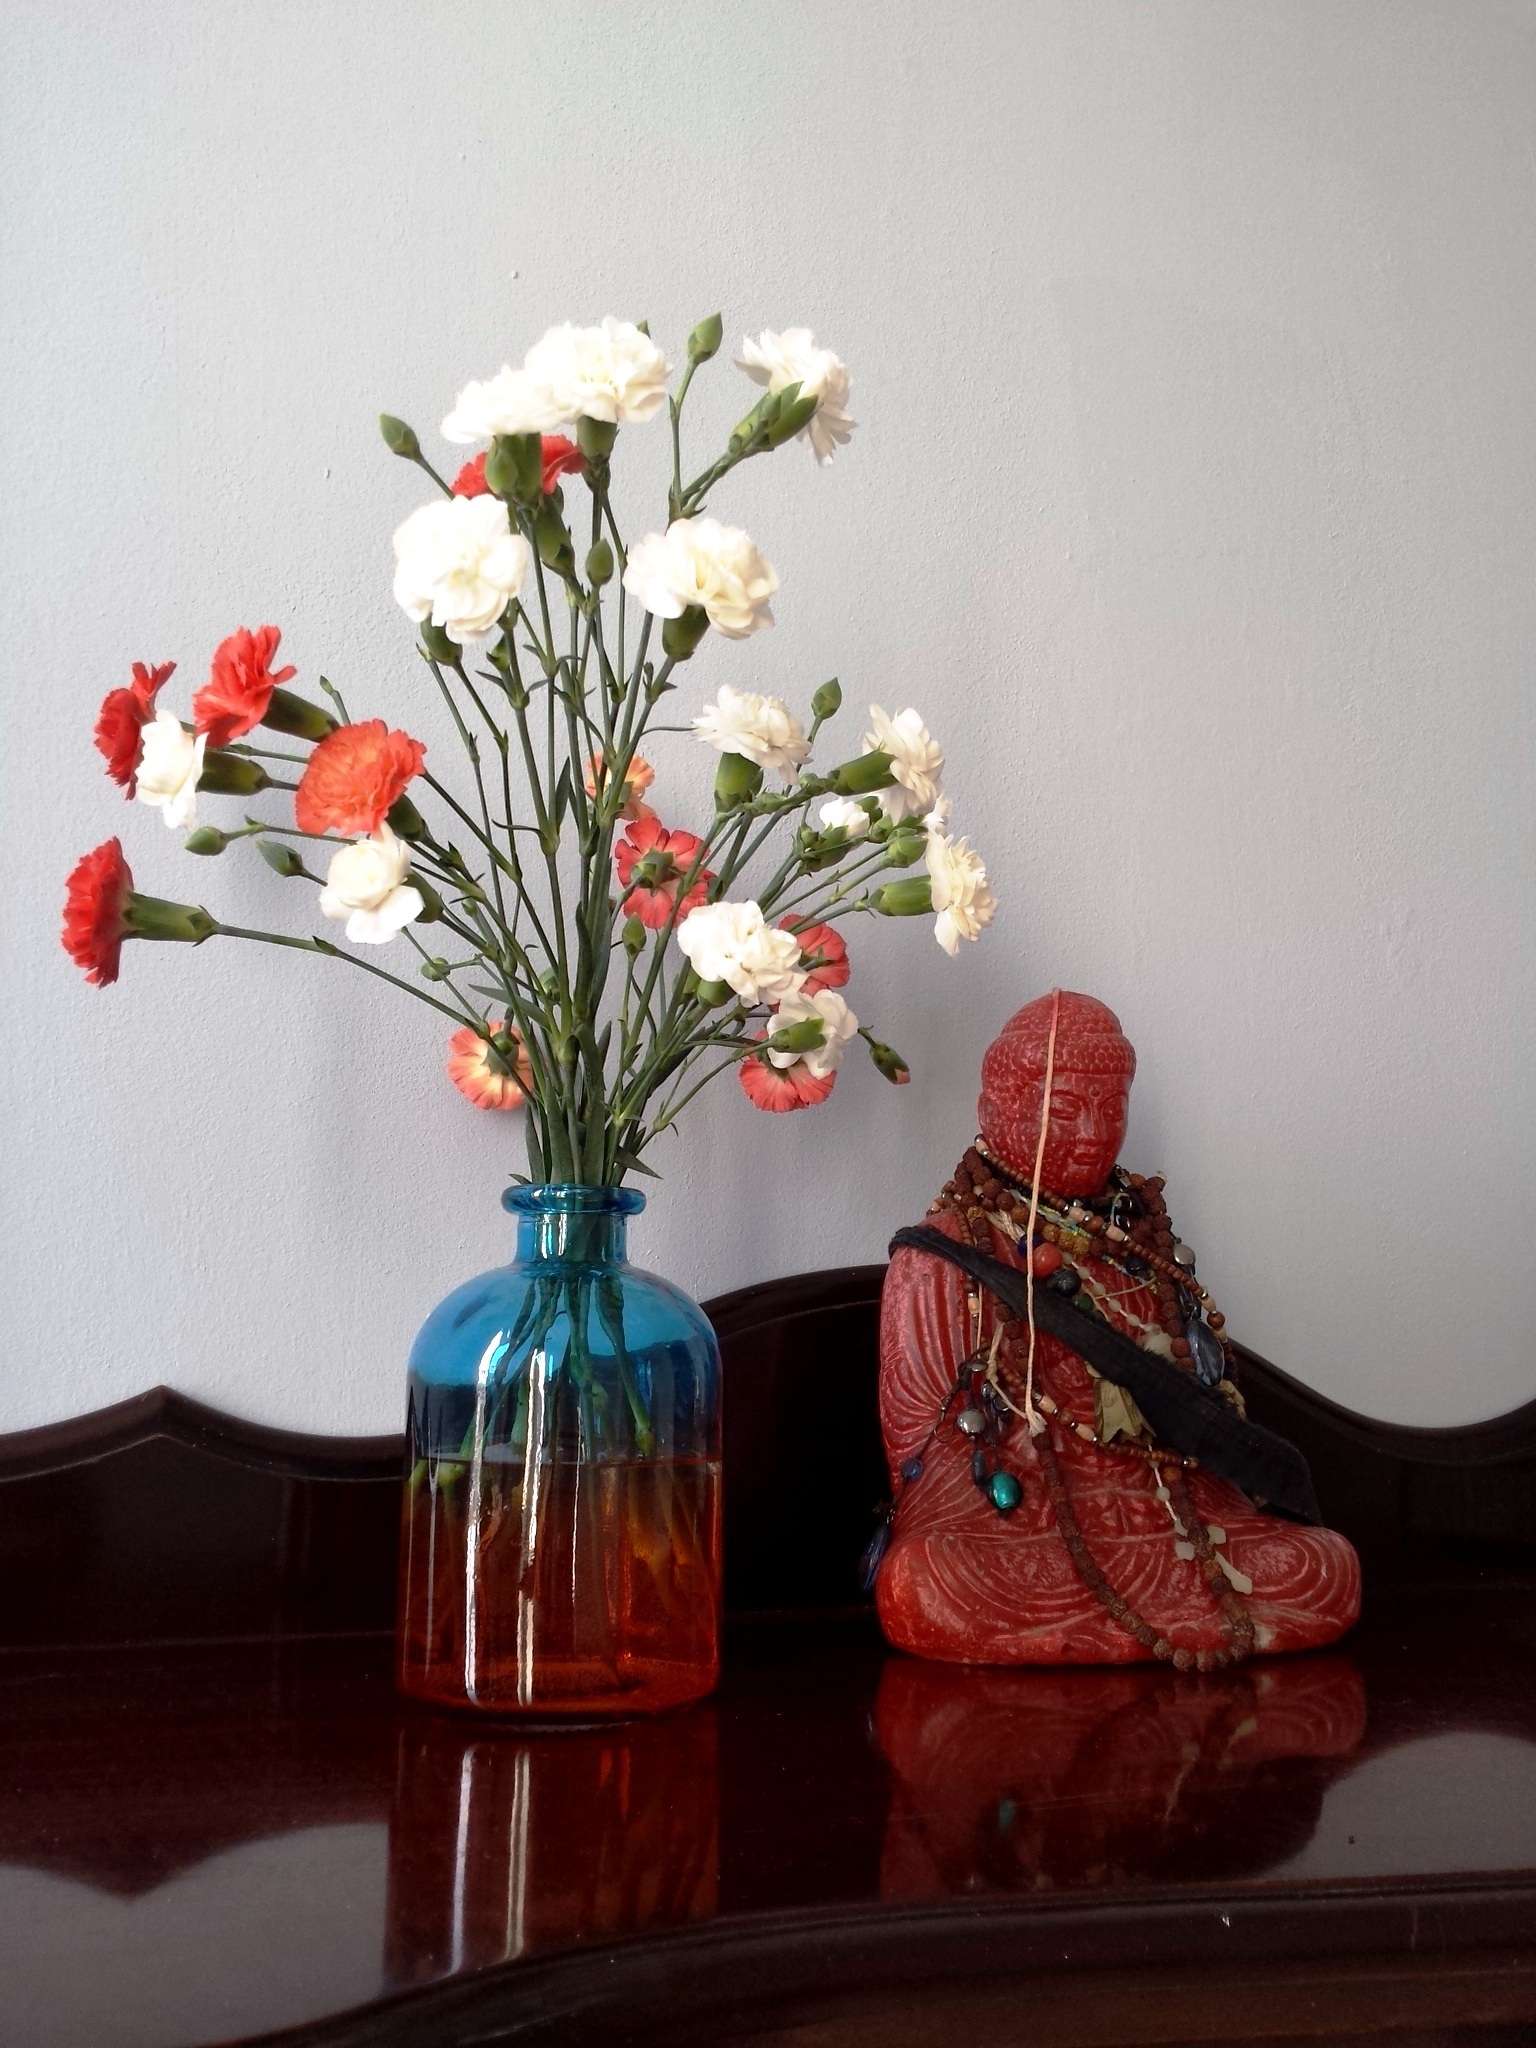
plant, flower, interior, glass, vase, decoration, red, peace, still life, spiritual, painting, flowers, art, beauty, buddha, floristry, flower bouquet, ikebana, floral design, still life photography, centrepiece, flower arranging